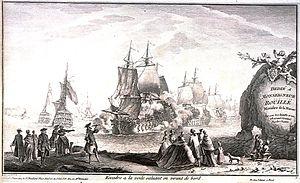
Escadre à la voile saluant en virant de bord. Image allégorique à la gloire du ministre de la marine Antoine-Louis Rouillé.
Nicolas-Marie Ozanne, né à Brest le 12 janvier 1728 et mort à Paris le 3 janvier 1811, est un dessinateur de marine français.
Antoine-Louis Rouillé, comte de Jouy, né à Paris le 7 juin 1689 et mort à Neuilly le 20 septembre 1761, est un homme d'État français des XVIIᵉ et XVIIIᵉ siècles. Il est secrétaire d'État de la Marine puis ministre français des Affaires étrangères.